Addie Wagenknecht

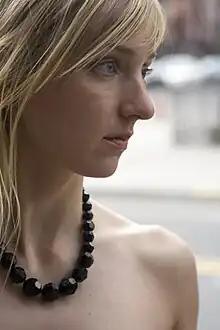

Addie Wagenknecht (born April 15, 1981) is an American artist and researcher living in New York City and Liechtenstein. Her work deals primarily with pop culture, feminist theory, new media and open source software and hardware. She frequently works in collectives, which have included Nortd Labs, F.A.T. lab, and Deep Lab. She has received fellowships and residencies from Eyebeam, Mozilla, The Studio for Creative Inquiry at Carnegie Mellon University and CERN.